Loire's 5th constituency

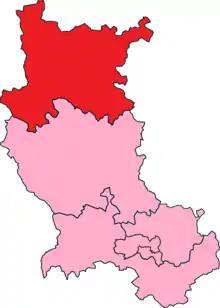
Location of Loire in France

The 5th constituency of the Loire (French: "Cinquième circonscription de la Loire") is a French legislative constituency in the Loire "département". Like the other 576 French constituencies, it elects one MP using a two round electoral system.